Donald B. Fullerton

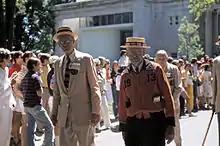
Dr. Fullerton (right) at the P-Rade (date uncertain, likely late 1970s).

Dr. Fullerton attempted to return to the mission field in 1929 despite his health troubles, sailing out on the RMS "Mauretania". Before the ship sailed he prayed that the ship would be turned around if it was not God's will that he return to India. The Mauretania collided with a car float while still in New York harbor and the ship was forced to return to port. Fullerton disembarked, never to return overseas, and spent a short time teaching at J. Oliver Buswell's National Bible Institute in New York. In 1930 the Philadelphian Society, which had served as the focus of evangelical student life at Princeton University since 1825, went defunct amid the Fundamentalist–Modernist Controversy. In 1931 the parent of a Princeton student, worried over the lack of evangelical ministry at the university, called Dr. Fullerton to ask him to start Bible classes with students, classes he would continue into the 1970s.